BMW X5 (E70)

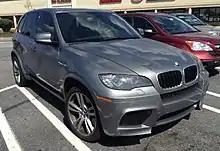
BMW X5 M

The xDrive AWD system updates previewed in the facelifted X5 have continued with further detail improvements for the E70. It uses a double wishbone suspension at the front. The manual transmission is entirely dropped, leaving only the automatic transmission.